Amy Poehler

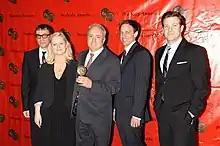
"SNL" colleagues Fred Armisen, Poehler, Lorne Michaels, Seth Meyers and Jason Sudeikis at the Peabody Awards in 2008.

The Upright Citizens Brigade (UCB) formed as a sketch and improv group in Chicago in 1991. Early members included Horatio Sanz, Adam McKay, Ian Roberts, Neil Flynn, and Matt Besser, although the membership was not static. McKay left the fledgling group in 1995 and Poehler became his replacement. In 1996, a core group of four UCB members, Poehler, Besser, Roberts, and Matt Walsh, moved to New York City. The "UCB Four" began performing shows at small venues around the city which evolved into four regular live shows after a few months. To earn money outside of the shows, UCB taught improv classes. Poehler also started making appearances on "Late Night with Conan O'Brien", often playing her recurring role as Andy Richter's younger sister, Stacy.